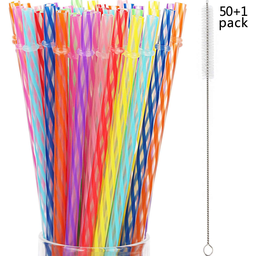
Label: plastic